Hula

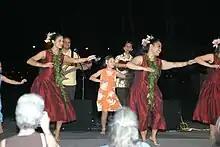
Kealiʻi Reichel Hula Hālau

Modern hula arose from adaptation of traditional hula ideas (dance and mele) to Western influences. The primary influences were Christian morality and melodic harmony. Hula auana still tells or comments on a story, but the stories may include events since the 1800s. The costumes of the women dancers are less revealing and the music is heavily Western-influenced.